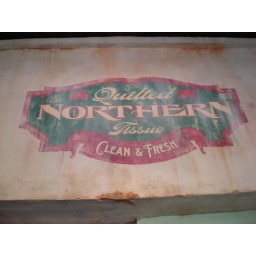
An apparently very old Northern bathroom tissue sign over ladies restroom entrance in Harambe